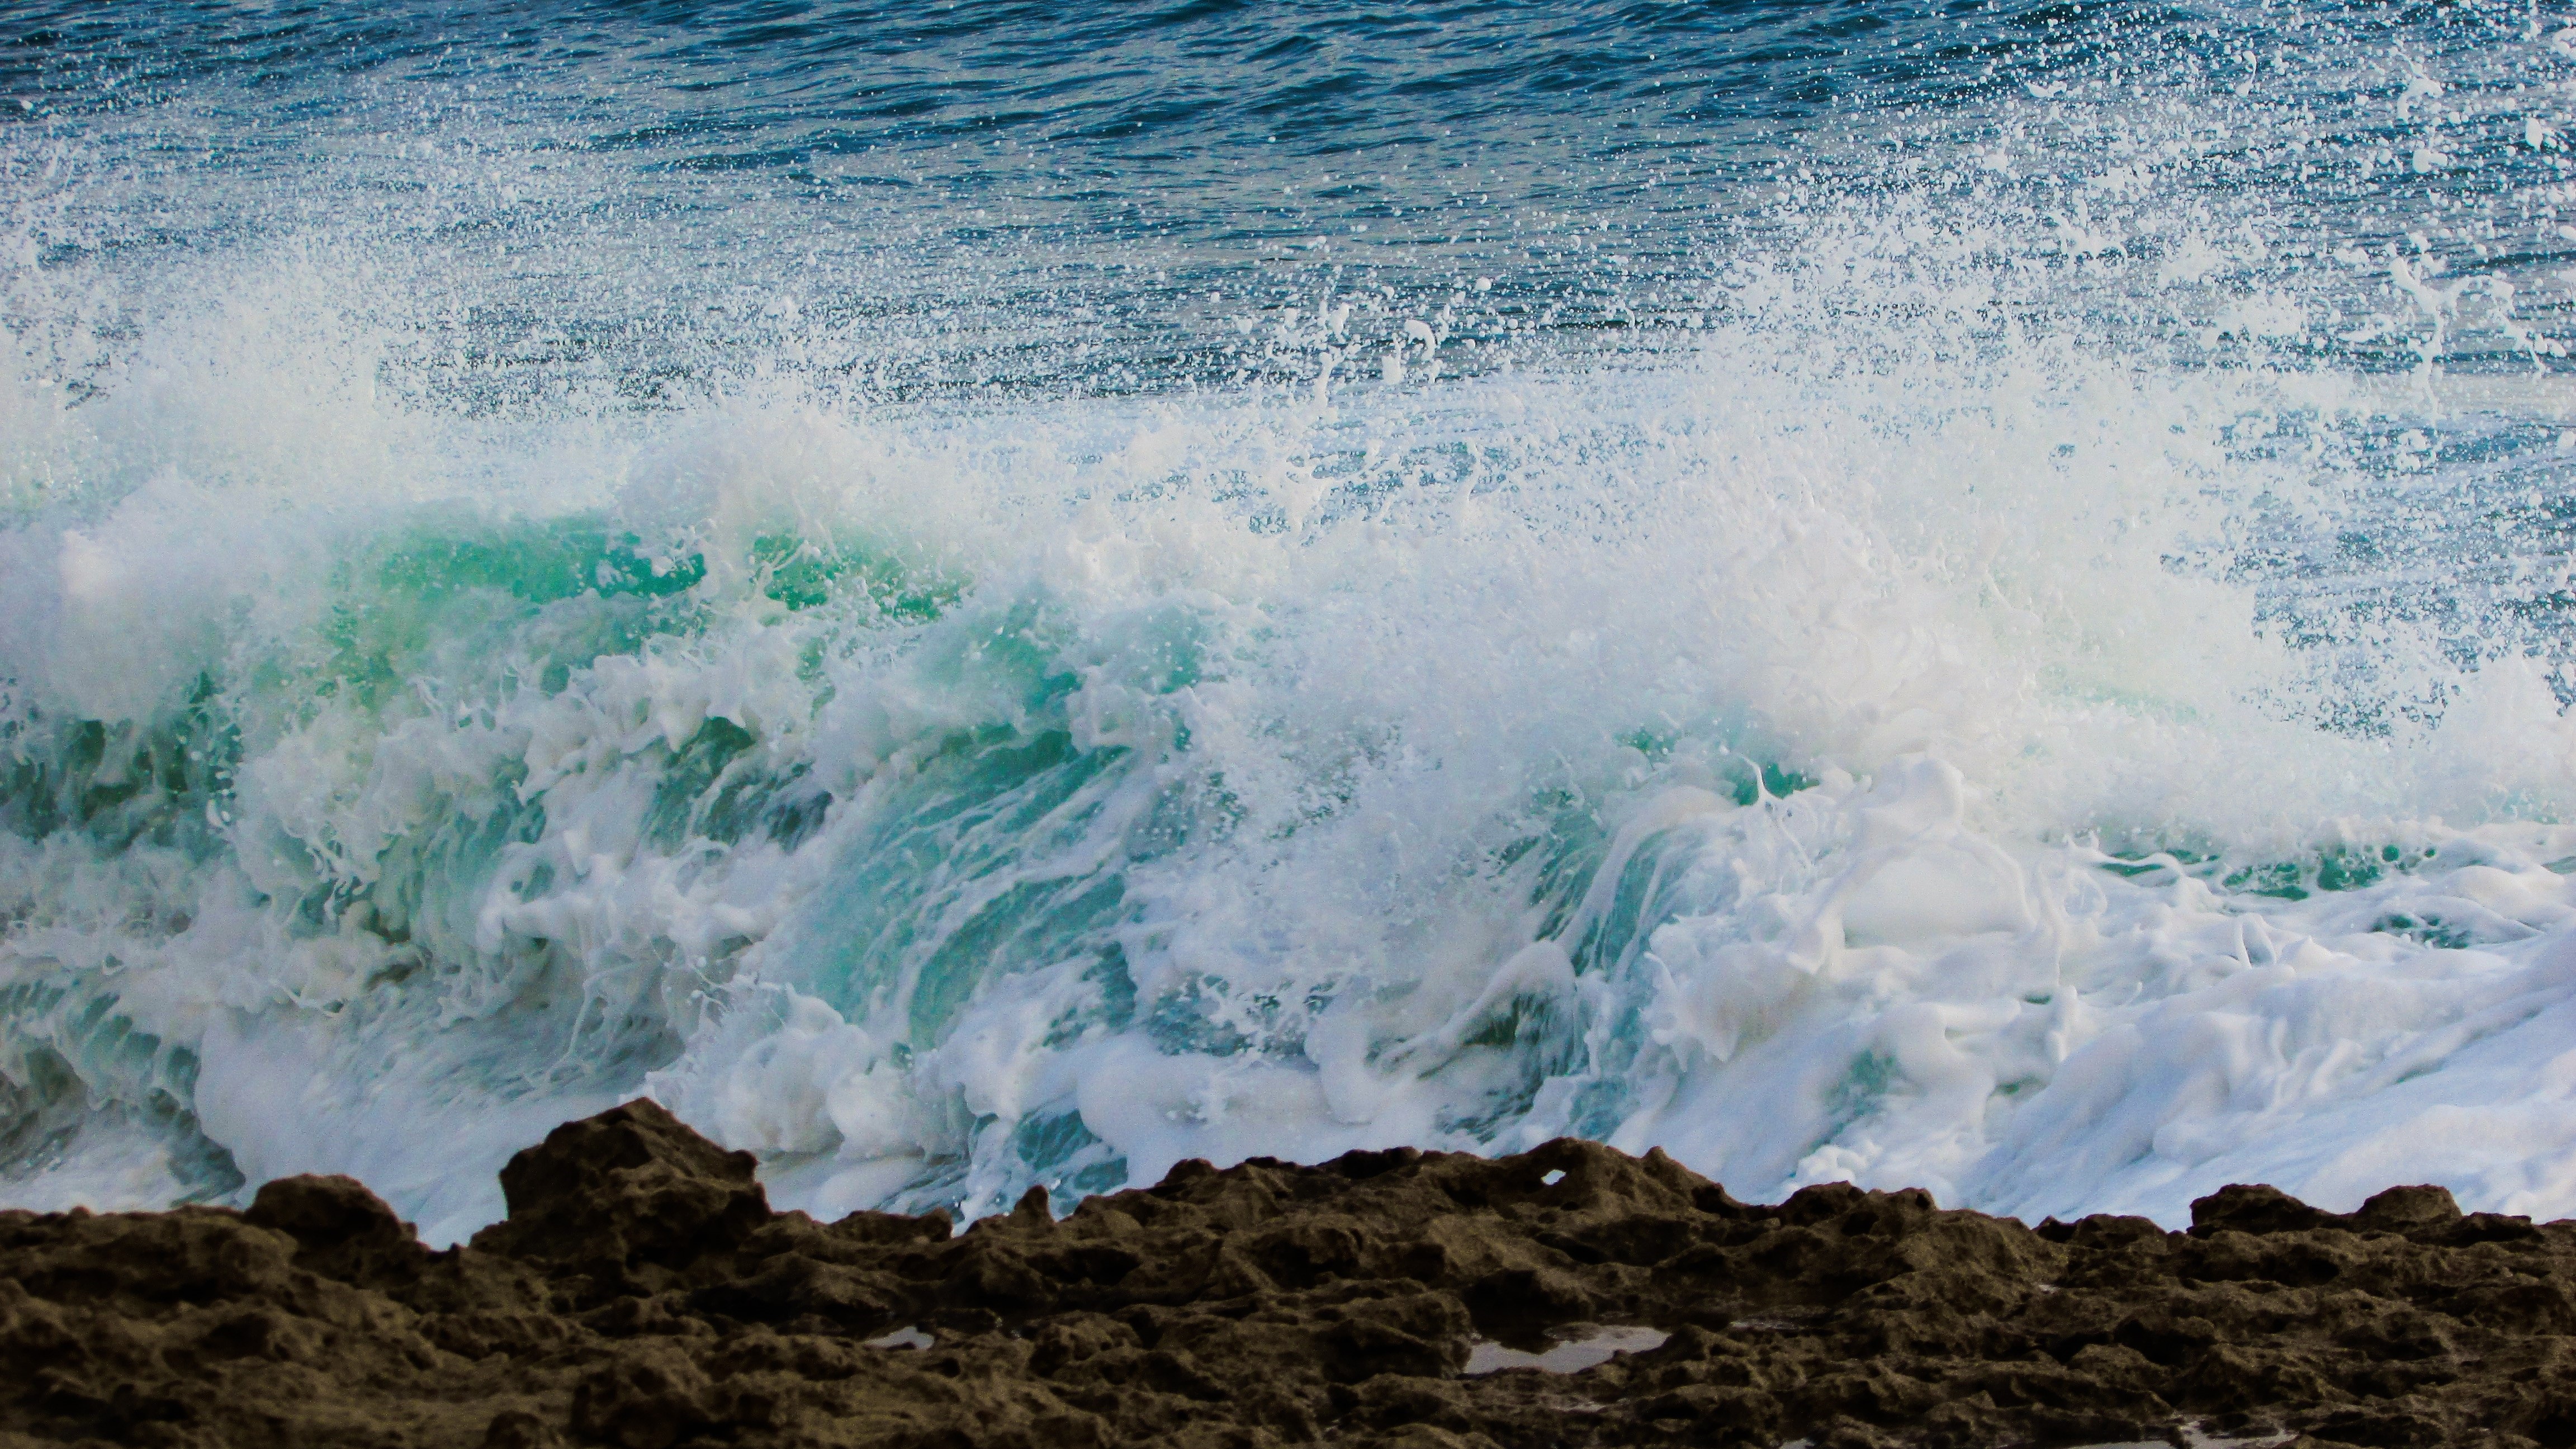
beach, sea, coast, water, nature, ocean, horizon, cloud, shore, wave, wind, foam, spray, body of water, energy, power, rocky coast, smashing, wind wave